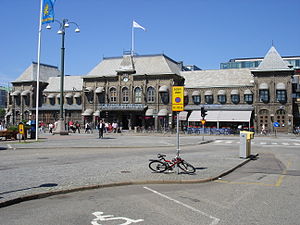
Adolf W. Edelsvärd
Göteborgs centralstation
Adolf Wilhelm Edelsvärd var en svensk arkitekt og officer samt ingeniør; søn af Wilhelm Edelsvärd.